Gabon Airlines

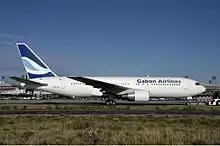
Gabon Airlines Boeing 767-200, 13 August 2007

After having been granted official permission by the Gabonese transport minister on 8 November 2006, the airline was founded in 2007 by private investors, banks and insurers, the CEO being Christian Bongo Ondimba, a son of former Gabonese president Omar Bongo. The first revenue flight of Gabon Airlines took place on 11 April 2007 and went from Libreville to Paris. Flights to South Africa and other Central African countries followed suit.